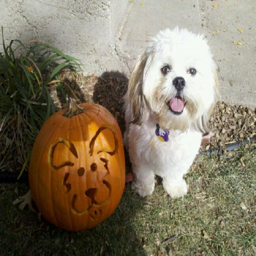
carving a pumpkin with your dog !